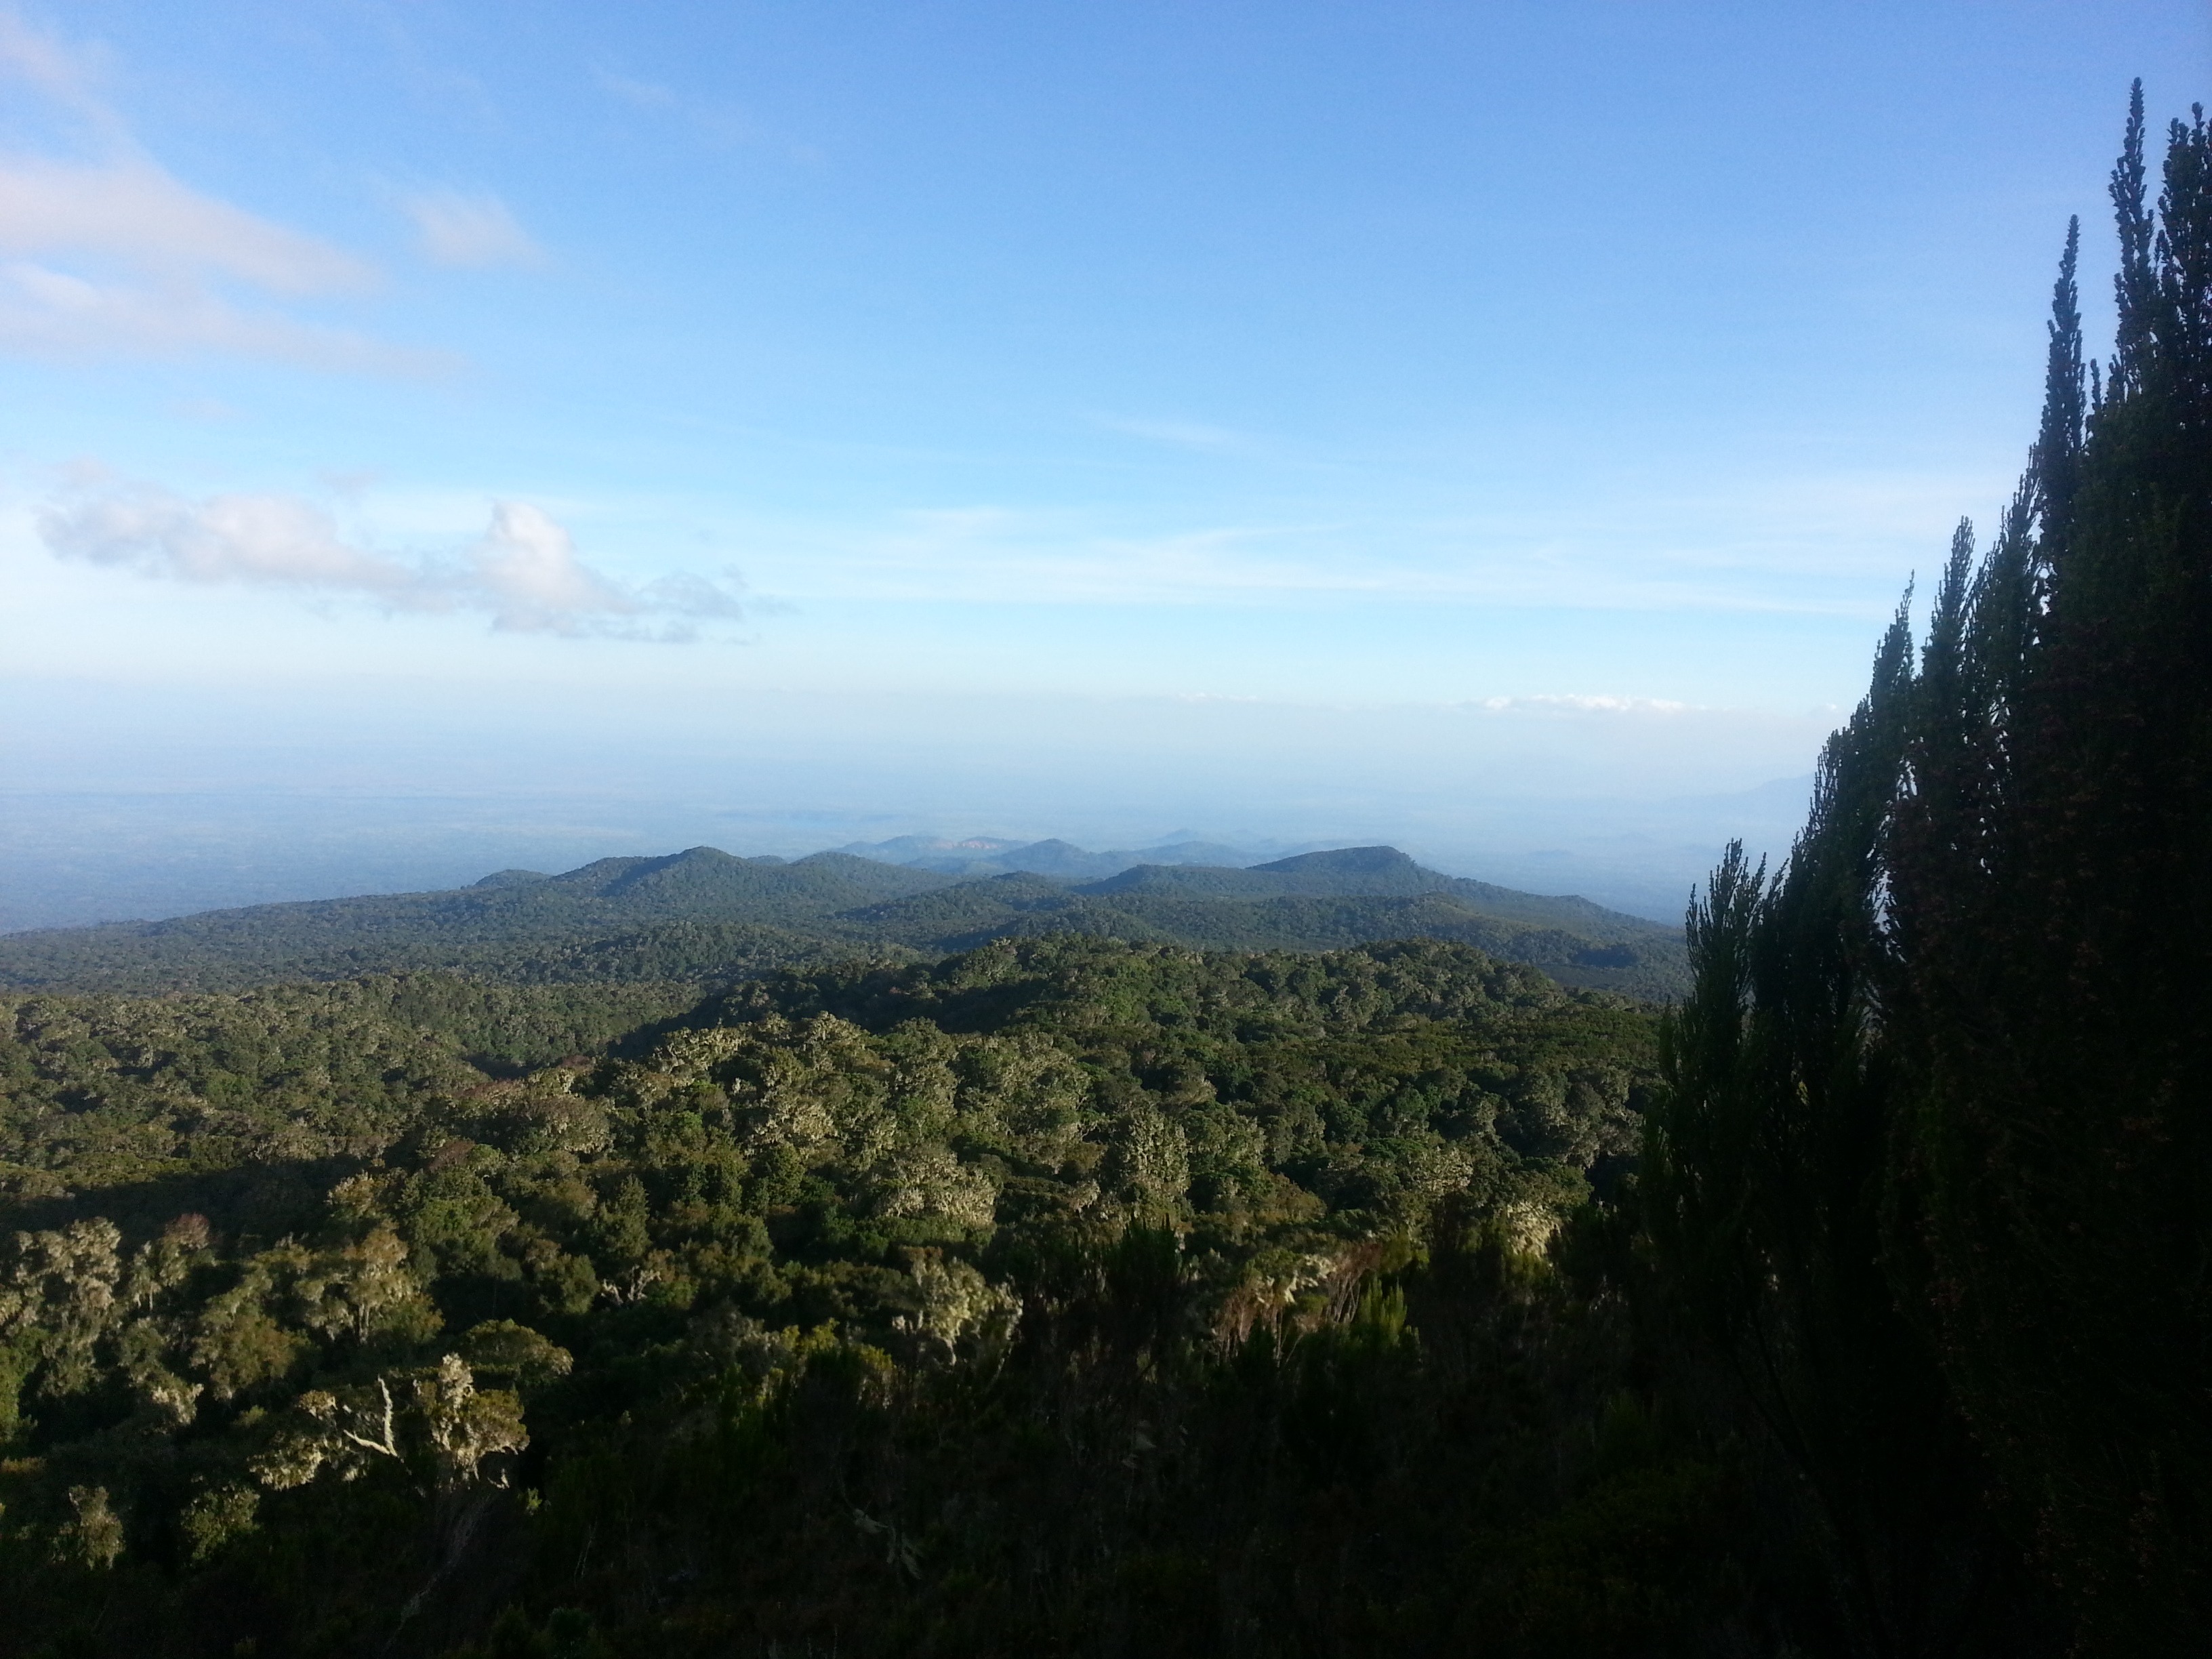
landscape, tree, nature, forest, wilderness, mountain, morning, hill, adventure, mountain range, green, africa, blue, ridge, summit, plateau, kilimanjaro, forrest, landform, geographical feature, atmospheric phenomenon, mountainous landforms